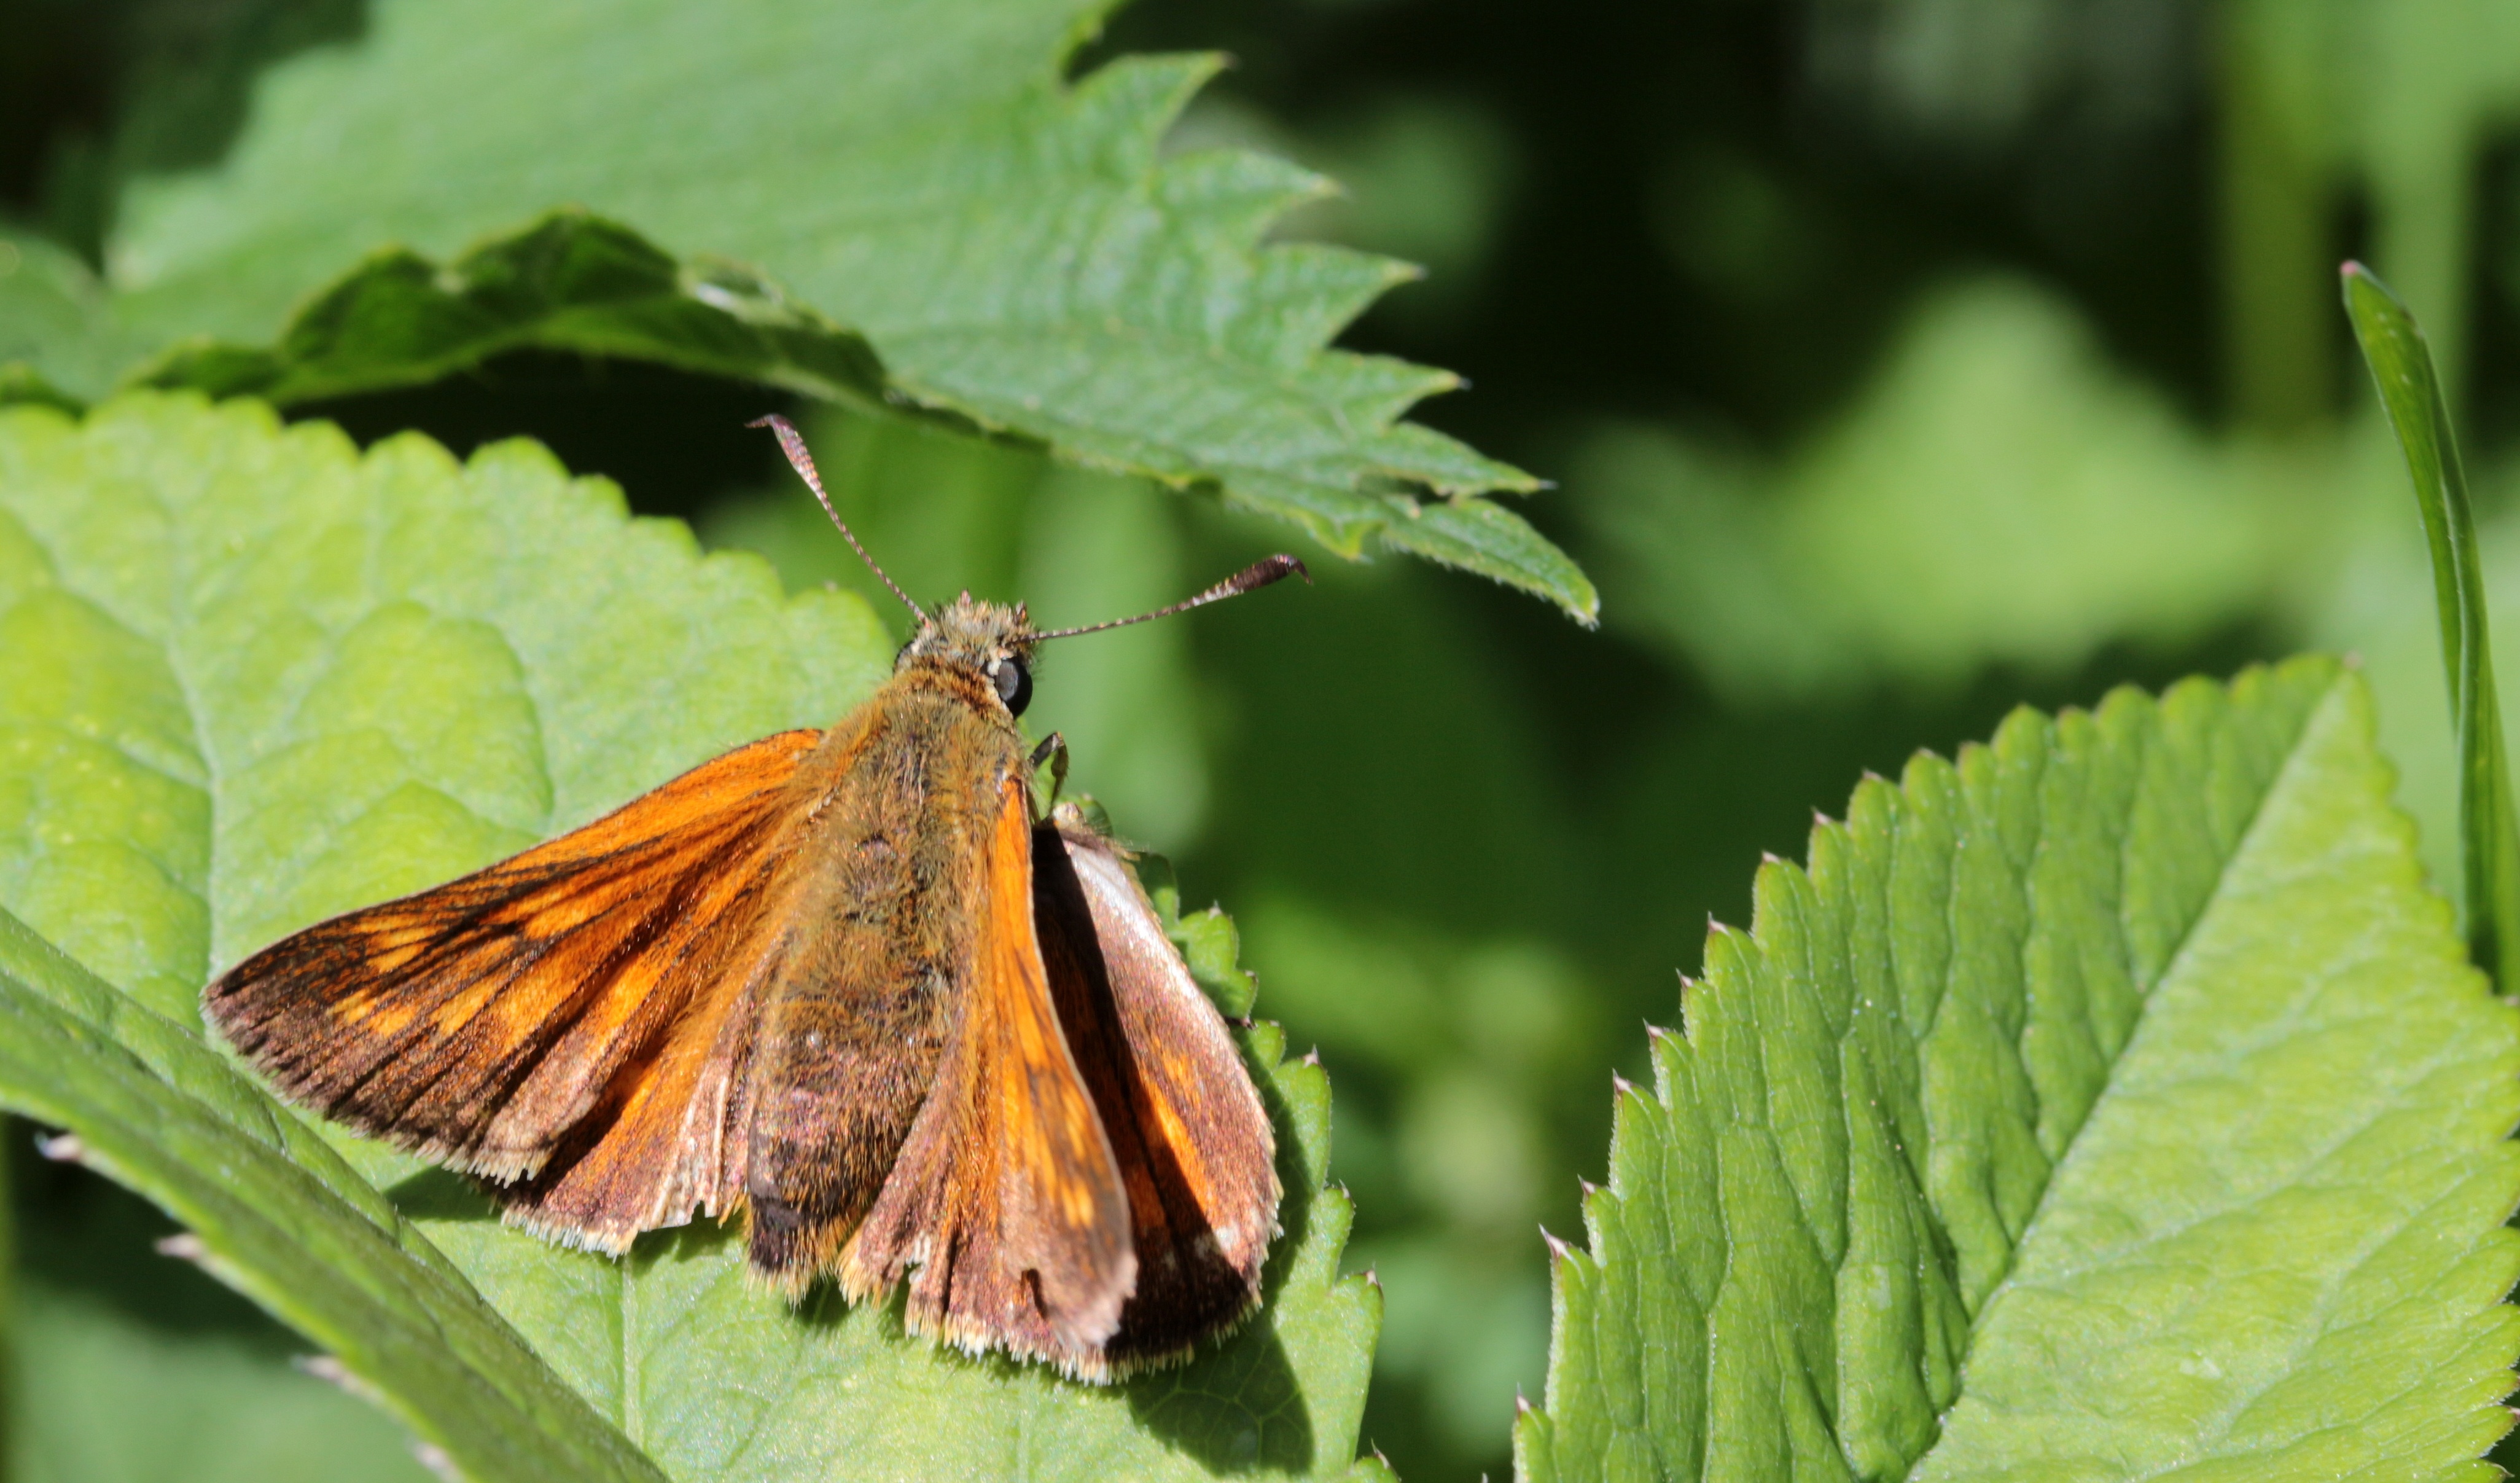
nature, wing, leaf, flower, animal, green, insect, brown, botany, butterfly, fauna, invertebrate, close up, monarch butterfly, leaves, butterflies, nectar, pieridae, skipper, macro photography, arthropod, pollinator, satyrinae, brown bulbous brown bullhead falter, thymelicus sylvestris, moths and butterflies, lycaenid, brush footed butterfly, colias